La Baleine

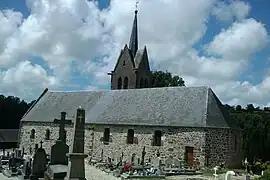
Saint-Pierre church

La Baleine is a commune in the Manche department in the Normandy region in northwestern France.